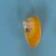
Maize quality: Good